Yabalkovets

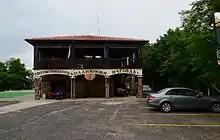
Mountain View Wellness Complex in Yabalkovets.

Yabalkovets is a mountain village in Ardino Municipality, Kardzhali Province, southern-central Bulgaria. It is located from Sofia, and roughly by road northeast of the municipal town of Ardino. To the southeast is Chubrika. It covers an area of 11.232 square kilometres and as of 2013 had a population of 204 people.